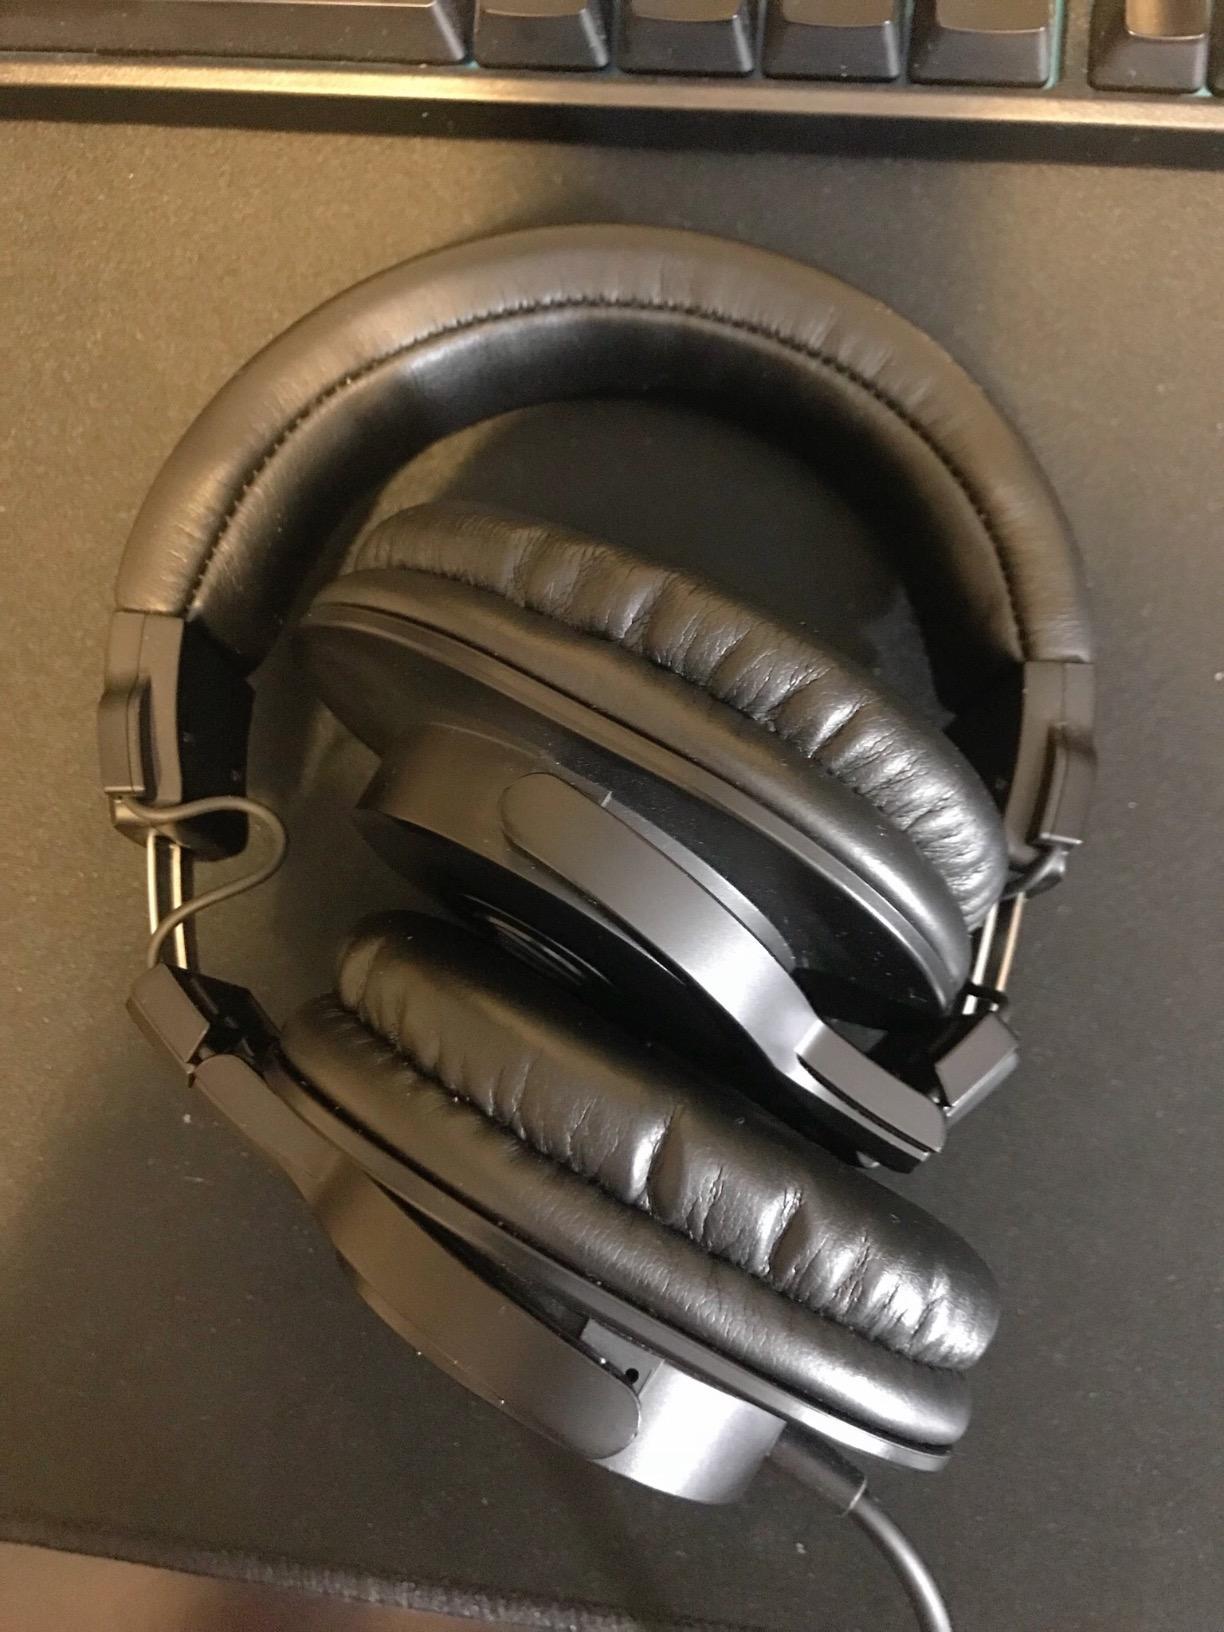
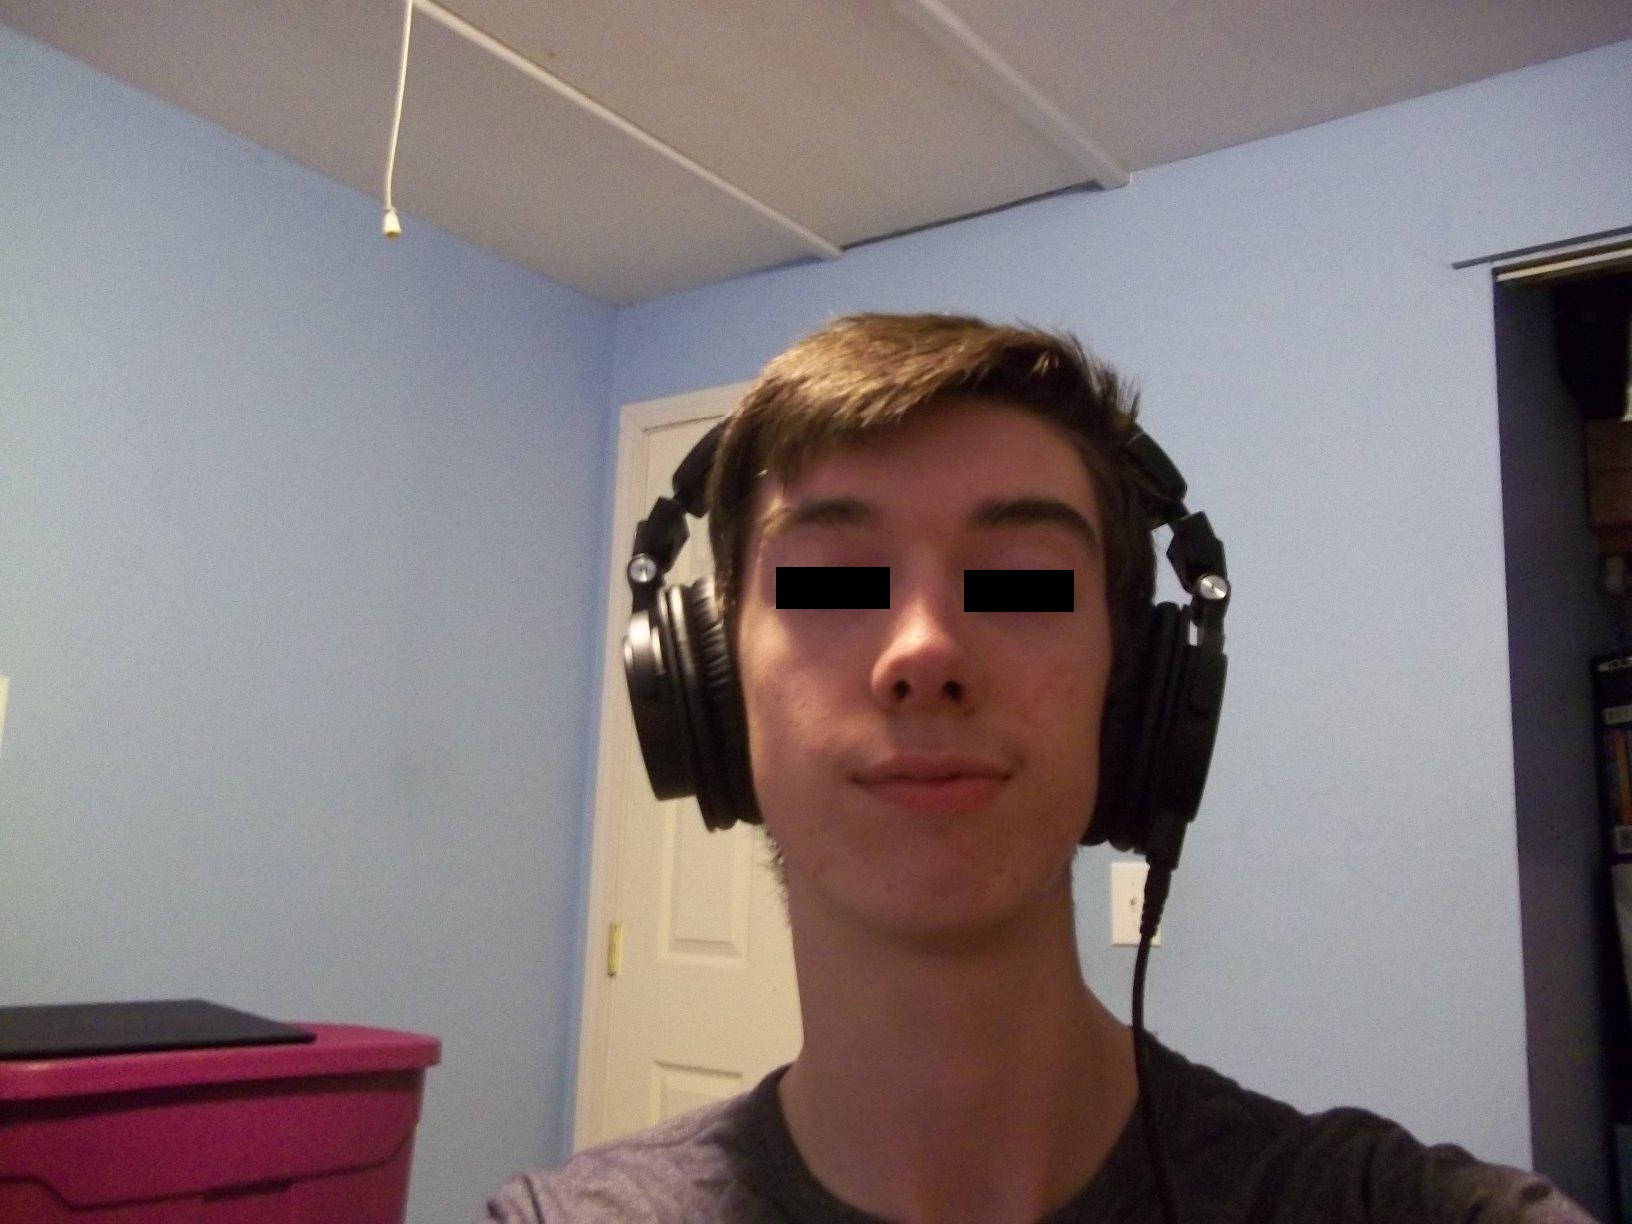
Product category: headphones
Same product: no